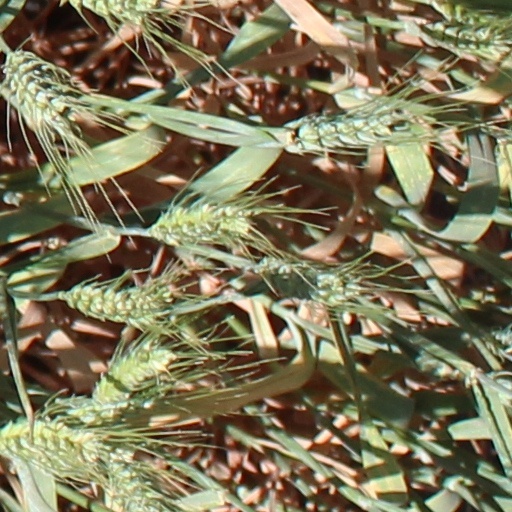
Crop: wheat